Ebola virus epidemic in Sierra Leone

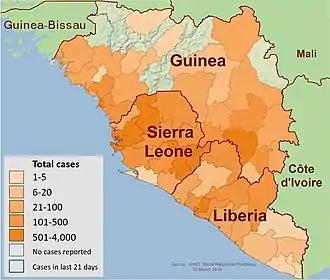
A situation map of Sierra Leone and surrounding nations showing the districts with reported cases of Ebola, as of 17 December 2014

On 2 December, it was reported that the Tonkolili district had begun a two-week lockdown, "which was agreed in a key stakeholders meeting of cabinet ministers, parliamentarians and paramount chiefs of the district as part of efforts to stem the spread of the disease", according to a ministry spokesman. The move meant that a total of six districts, containing more than half of the population, were locked down.